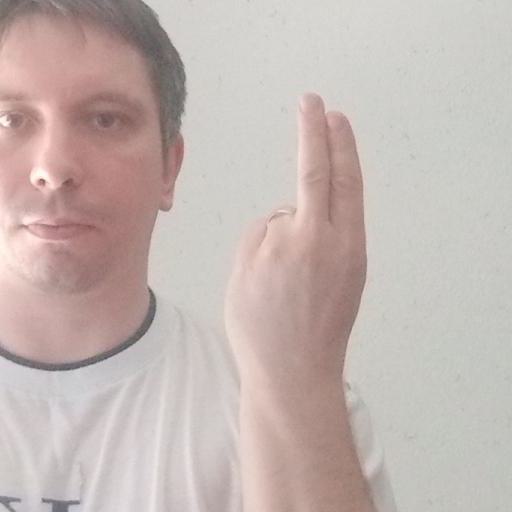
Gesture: two_up_inverted